Etamine

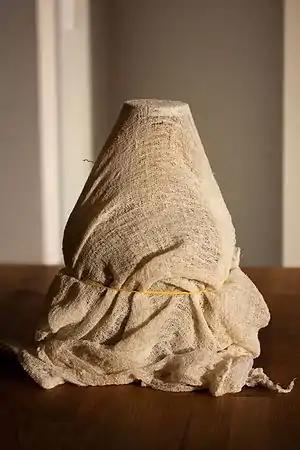

Etamine is a loosely woven fabric with a similar structure to voile or a mesh. It is an open fabric structure manufactured with plain weaving by using hardly twisted cotton or wool yarns. There were further variations including various fibres such as silk. Etamine was initially used as filter cloth, but became popular in women's skirts from 1910. Etamine was used in a variety of applications, including garments, nun's veils, and even flags.